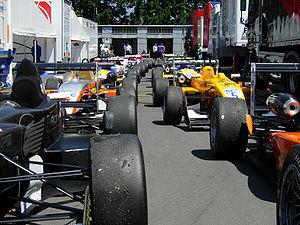
En sports mécaniques, le parc fermé désigné une zone sécurisée aux abords d'un circuit dans laquelle les voitures sont ramenées avant la course ou immédiatement après la course.